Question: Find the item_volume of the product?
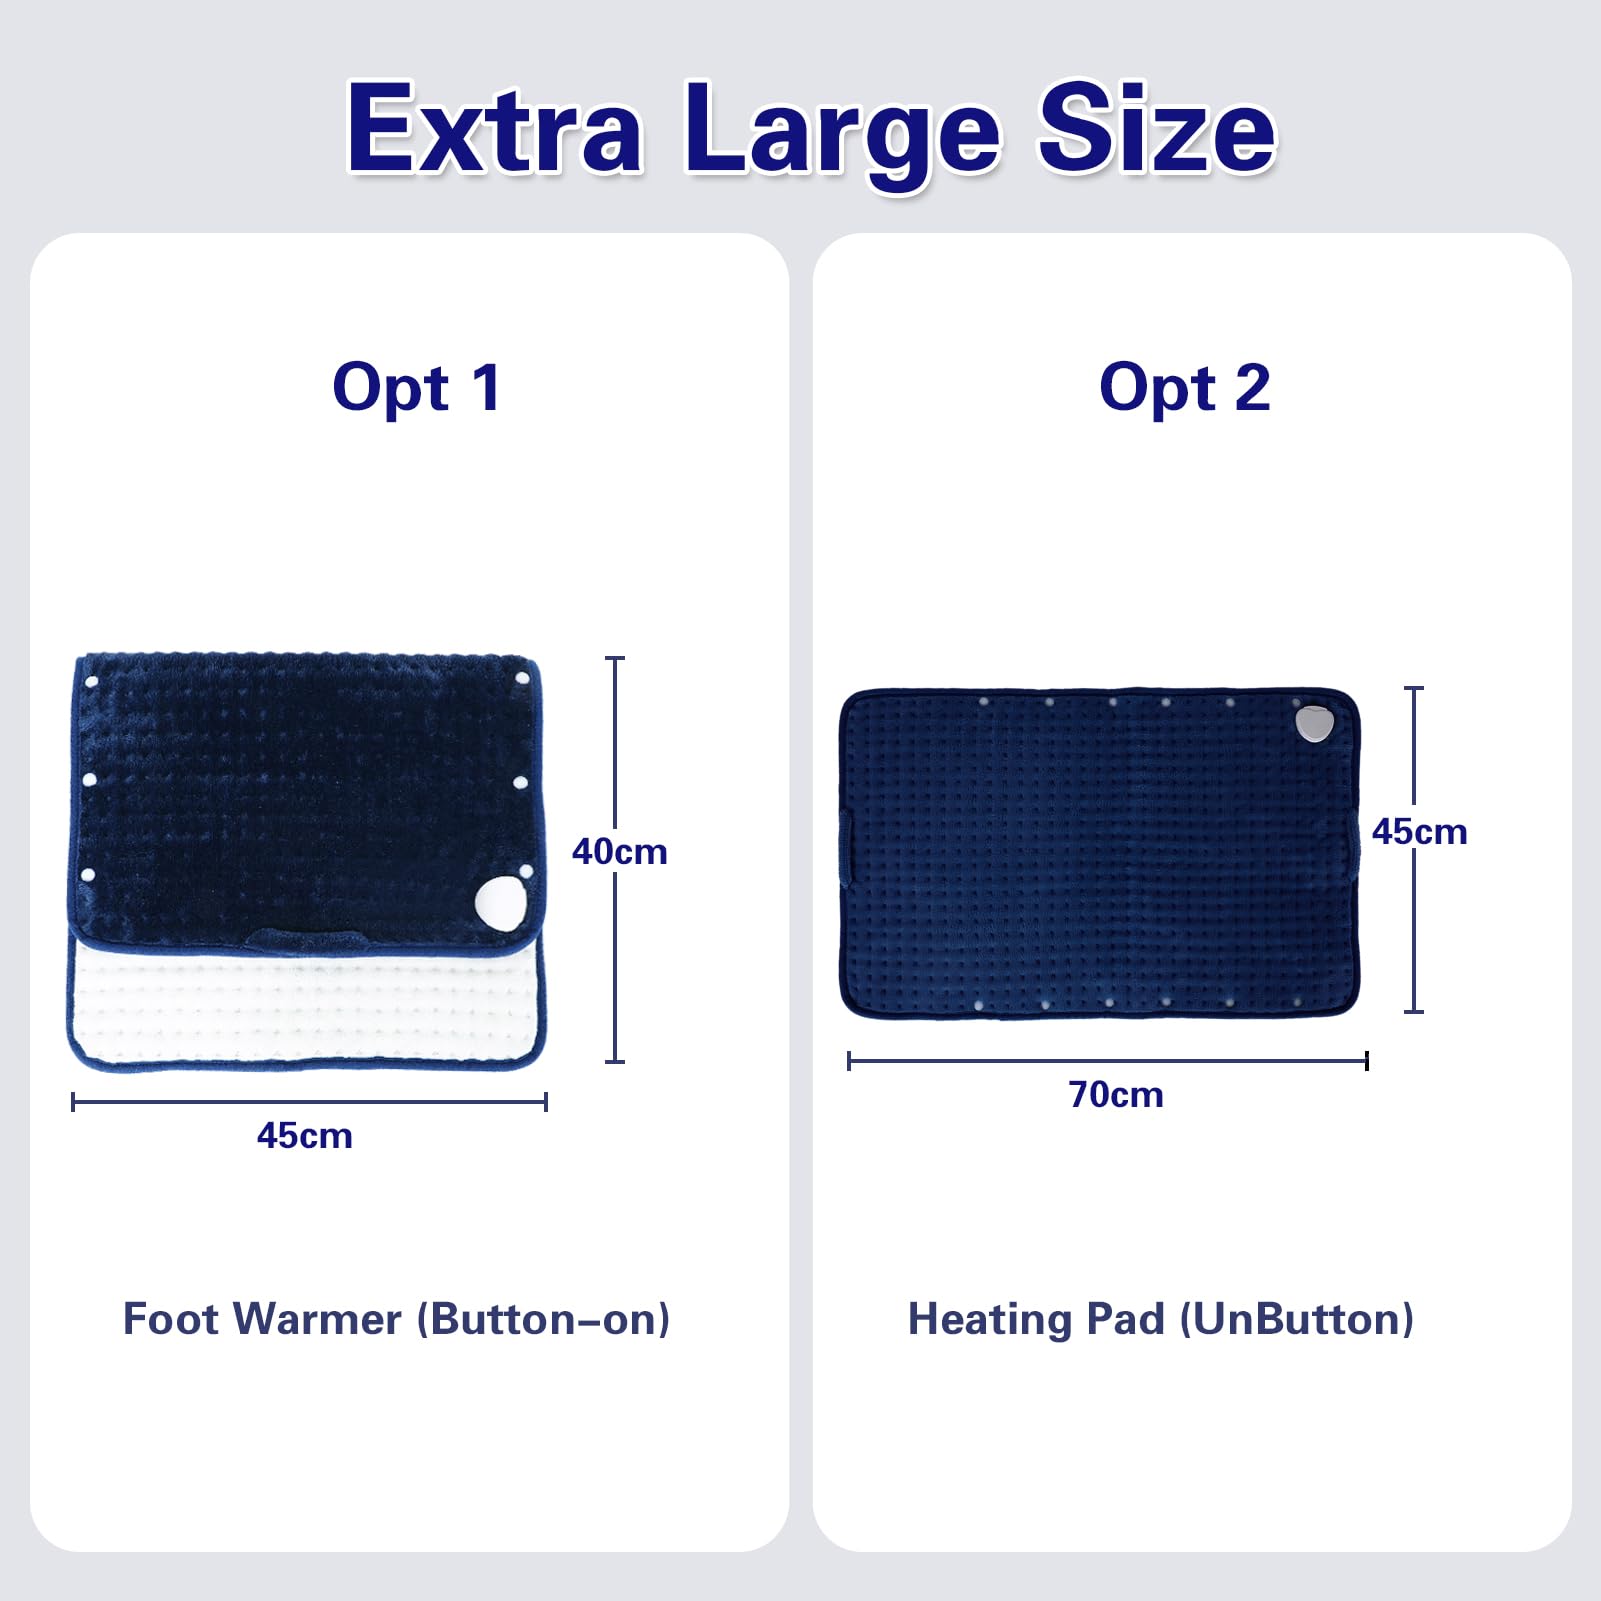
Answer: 1.0 pint